West End, Winnipeg

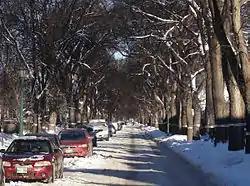
A winter view of Sherburn Street, one of the many tree-lined streets in the West End.

According to data from the 2011 census, the West End's population was composed of 51% Caucasian, 21% Filipino, 15% Aboriginal, 4% Black, and 9% from other visible minority groups. [1] Historically, the area was home to large German, Scandinavian, and Icelandic communities.